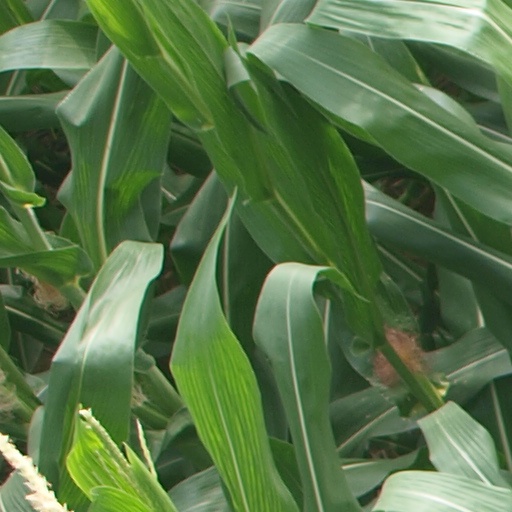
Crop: maize; corn